Inside Moves

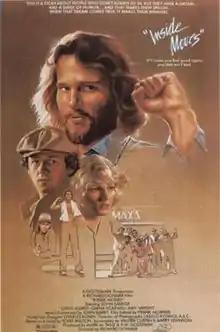
Theatrical release poster

Inside Moves is a 1980 American drama film directed by Richard Donner from a screenplay by Valerie Curtin and Barry Levinson, based on the novel of the same name by Todd Walton. The film stars John Savage, David Morse, Diana Scarwid, and Amy Wright. At the 53rd Academy Awards, Scarwid was nominated for Best Supporting Actress for her performance.